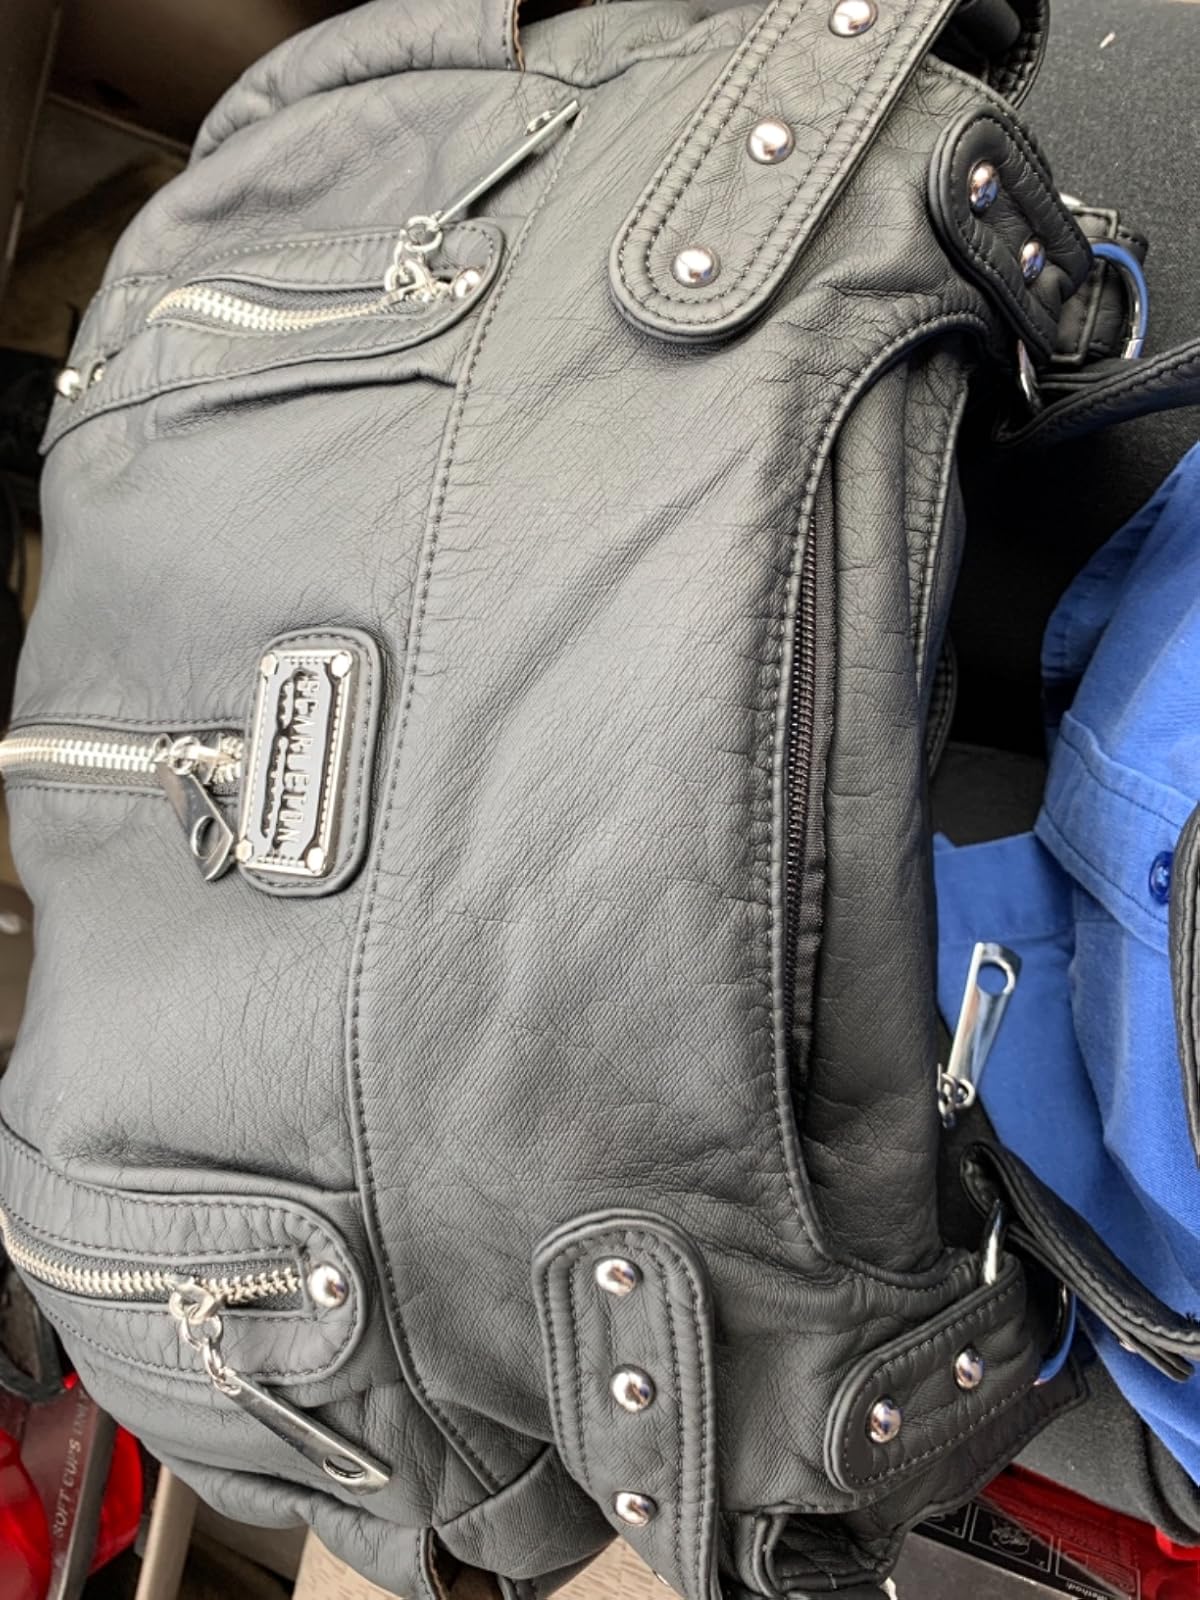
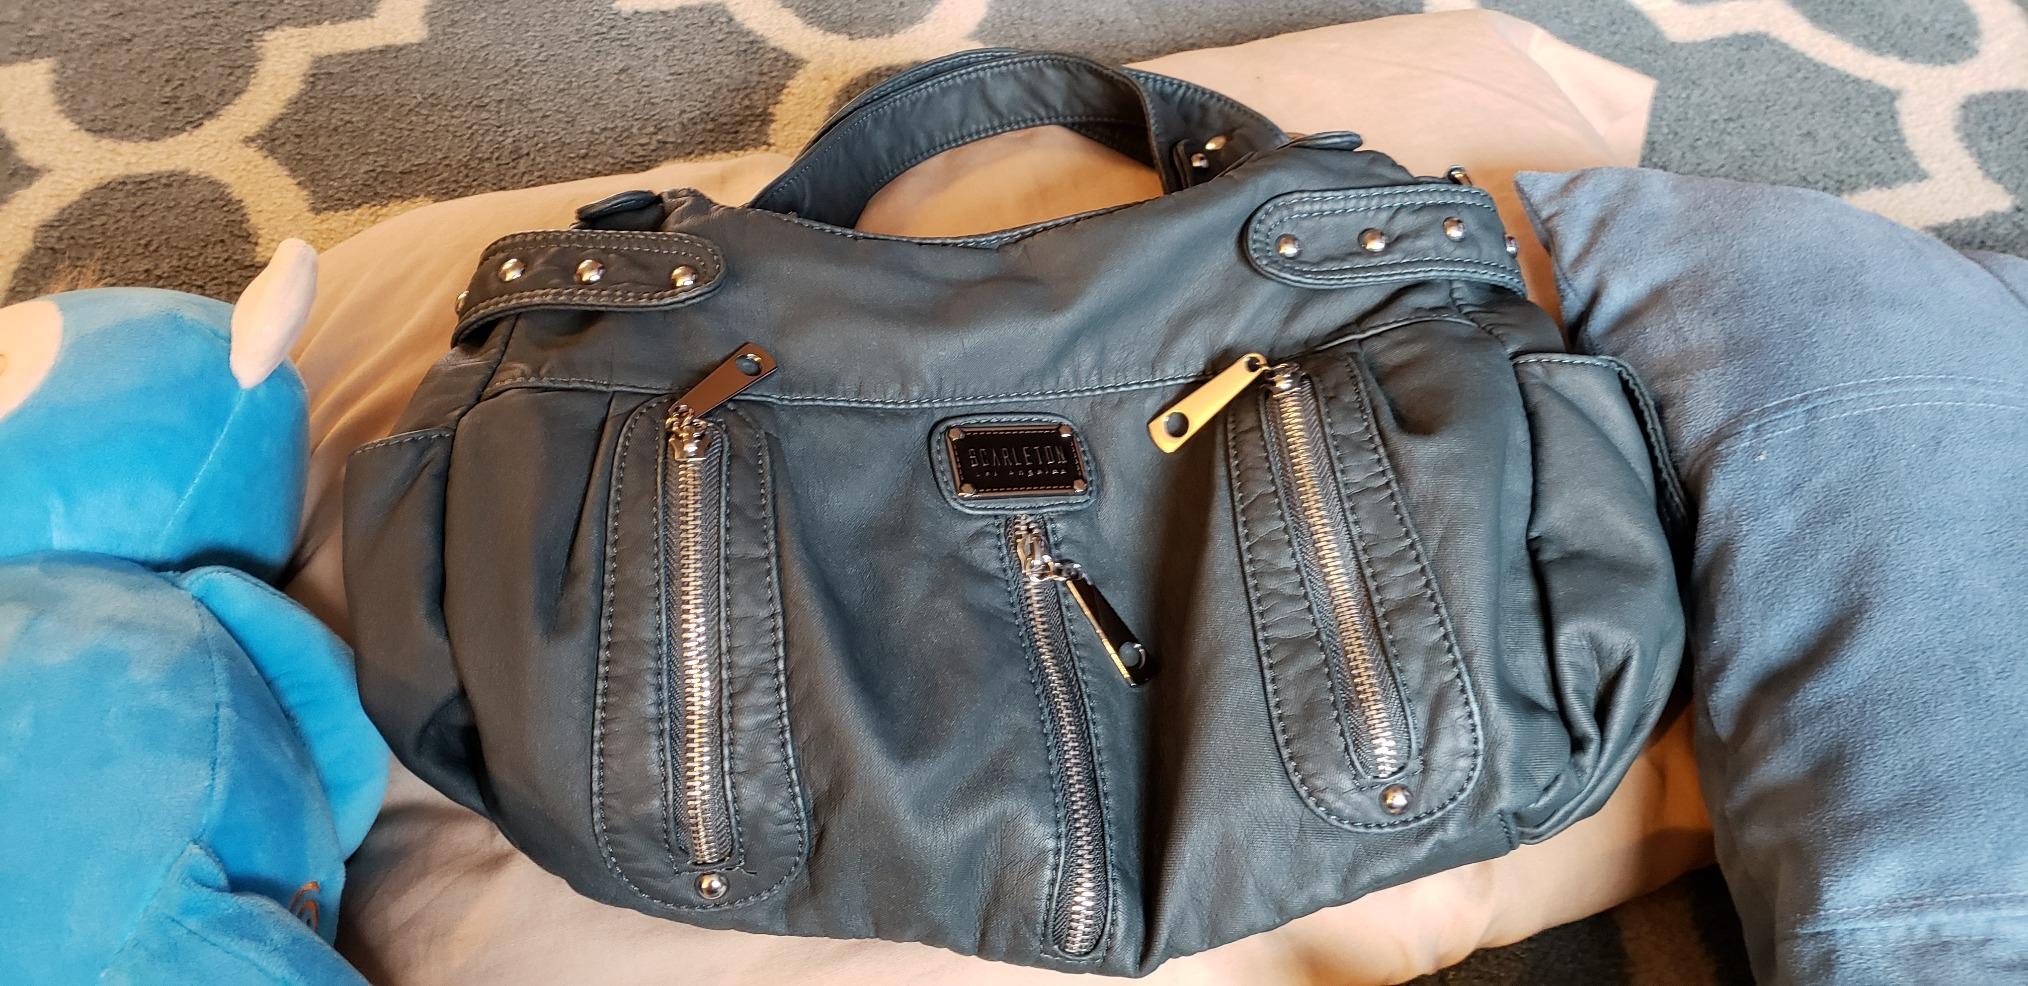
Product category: accessories_handbag
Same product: no